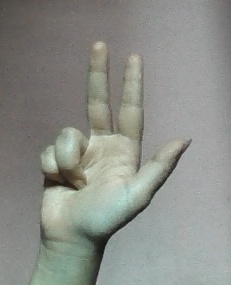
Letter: al